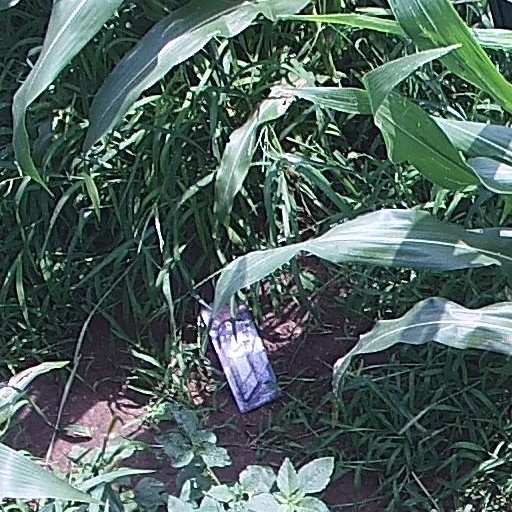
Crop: maize; corn